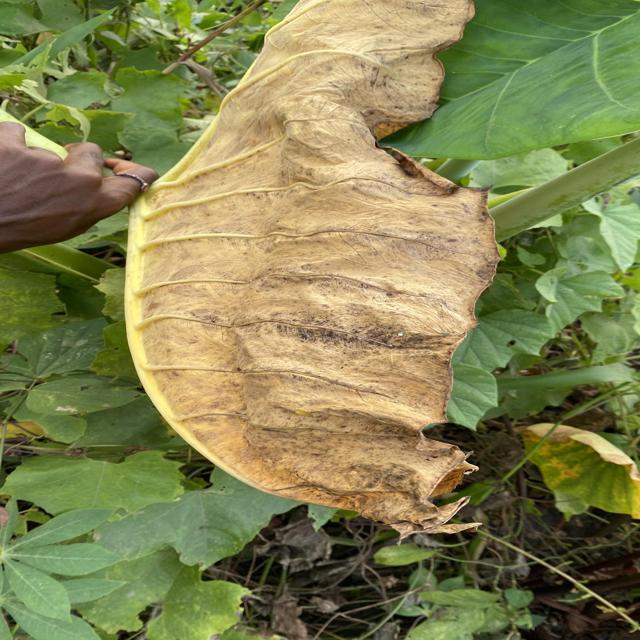
Label: Late_Blight